Kendal Calling

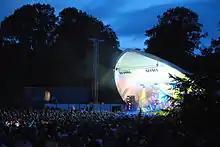
Main stage at Kendal Calling, 2010

The festival remained at Lowther Deer Park, Penrith in the Lake District. The audience rose to 8000 and there was a total of 9 stages. Earlybird tickets sold out in record time with 500 being snapped up in one minute. As with previous years all tickets for the festival sold out in advance. Headliners were Calvin Harris on the Friday, Doves on the Saturday and The Coral on the Sunday. Other acts included British Sea Power, The King Blues, The Correspondents, okgo and The Futureheads. Craig Charles once again returned to close the festival with a DJ set on the Sunday night.